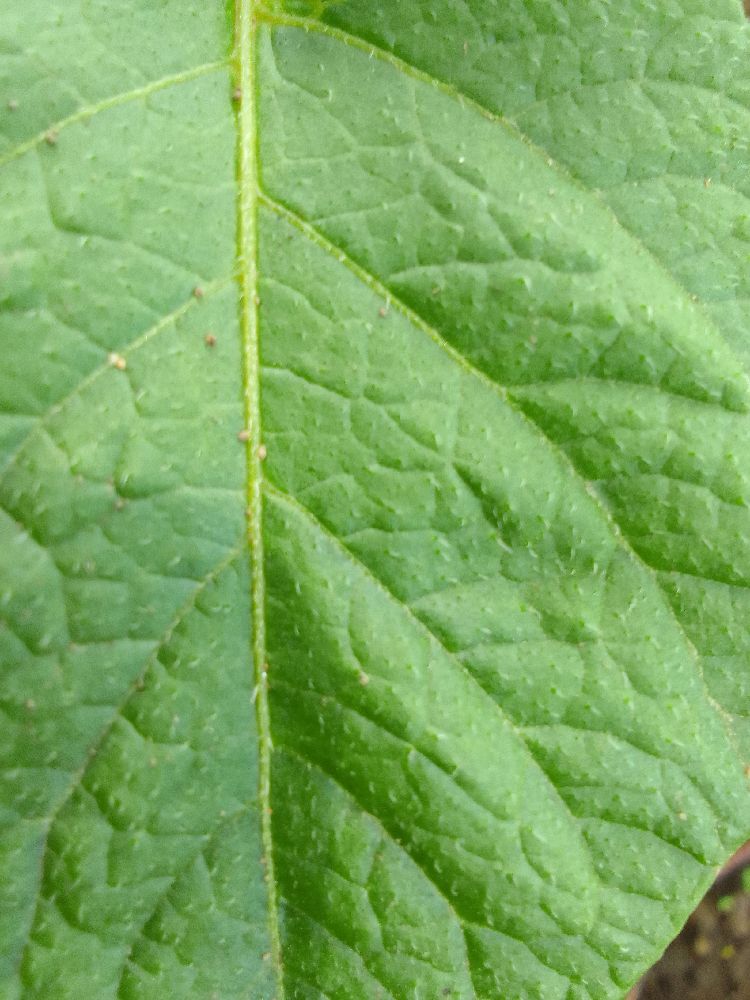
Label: Healthy